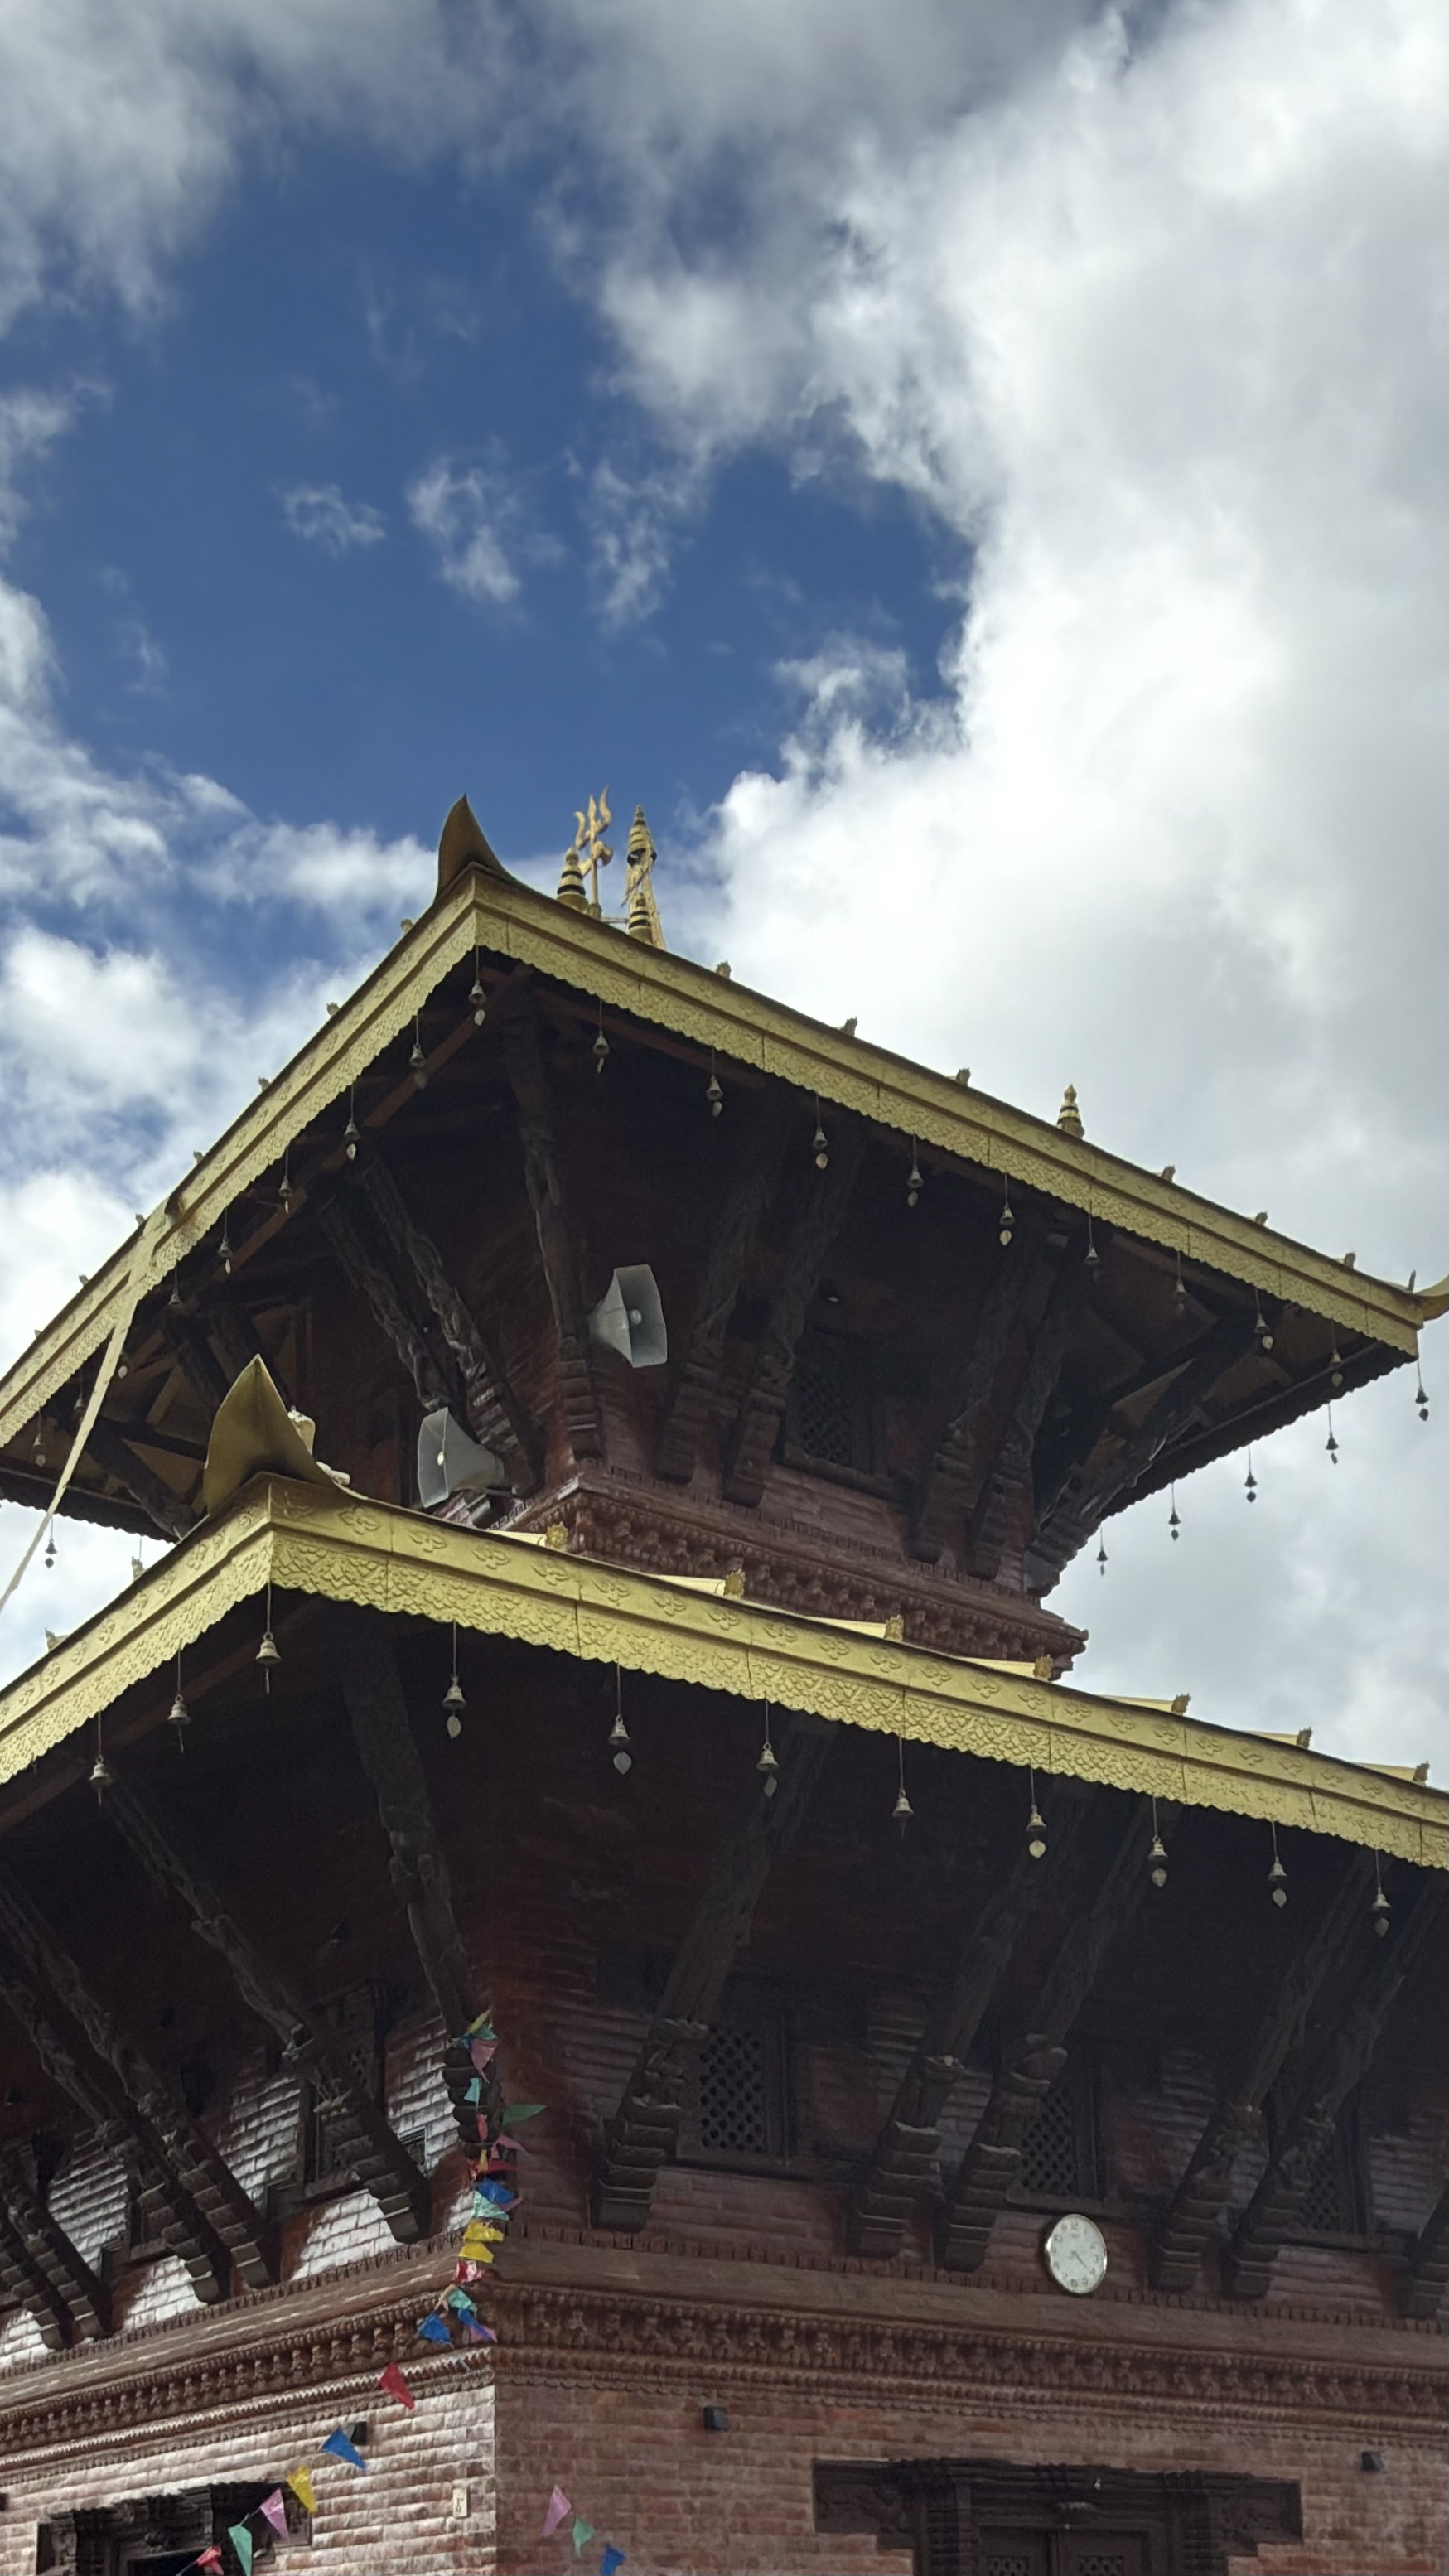
Heritage site: Nageshwor_Dham_Temple